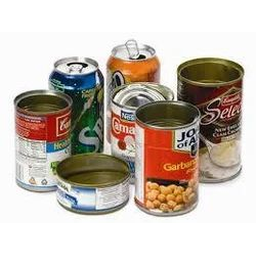
Label: metal